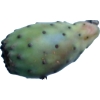
Label: cactus_fruit_green